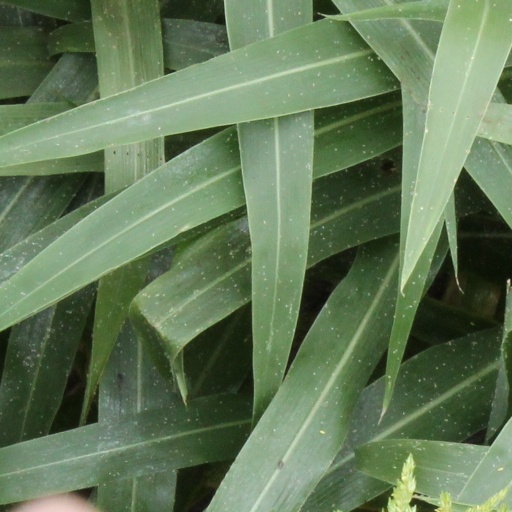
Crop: sorghum